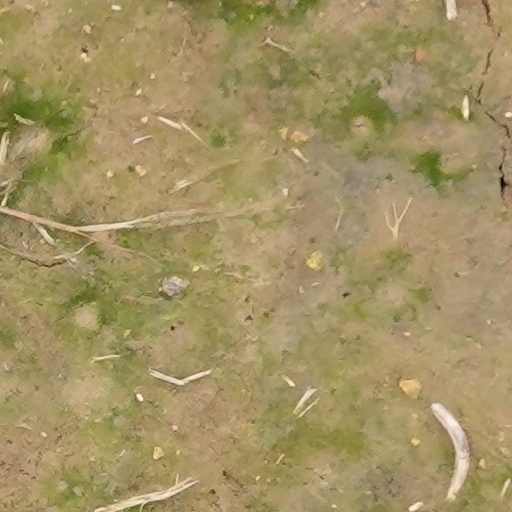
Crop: wheat